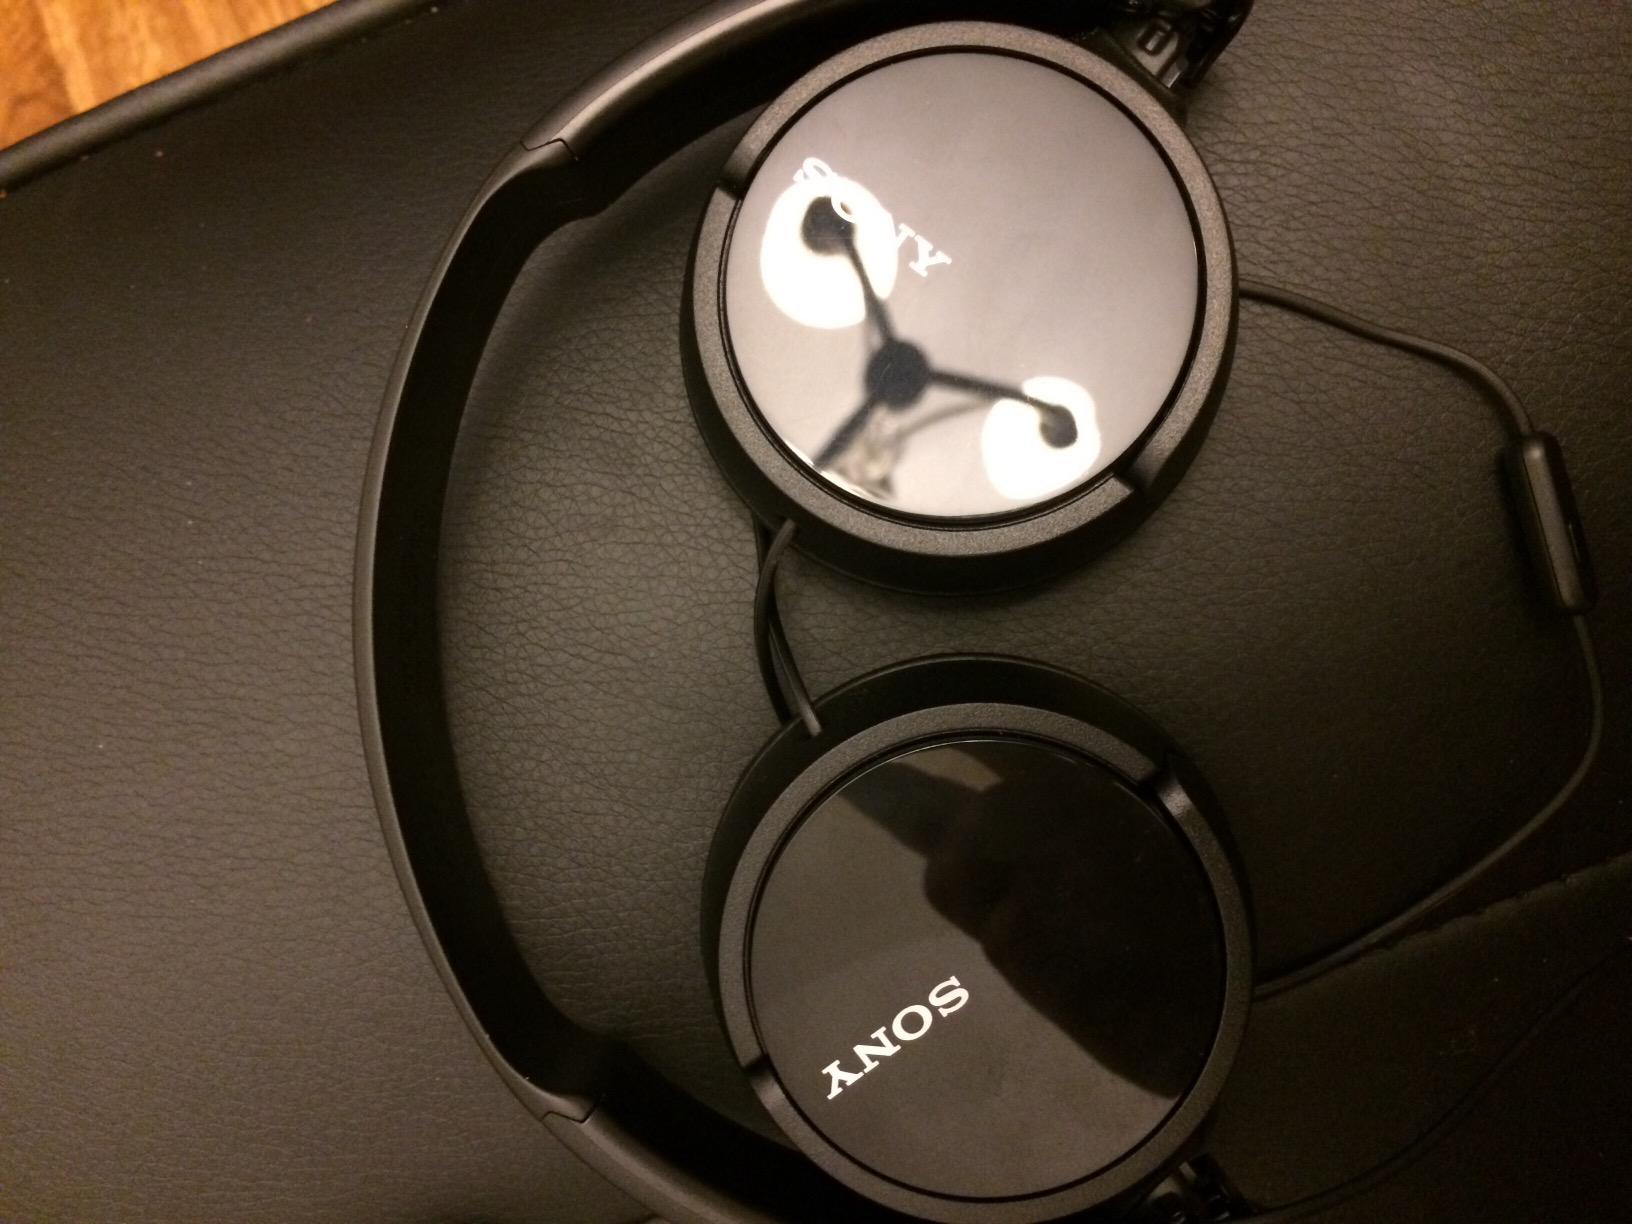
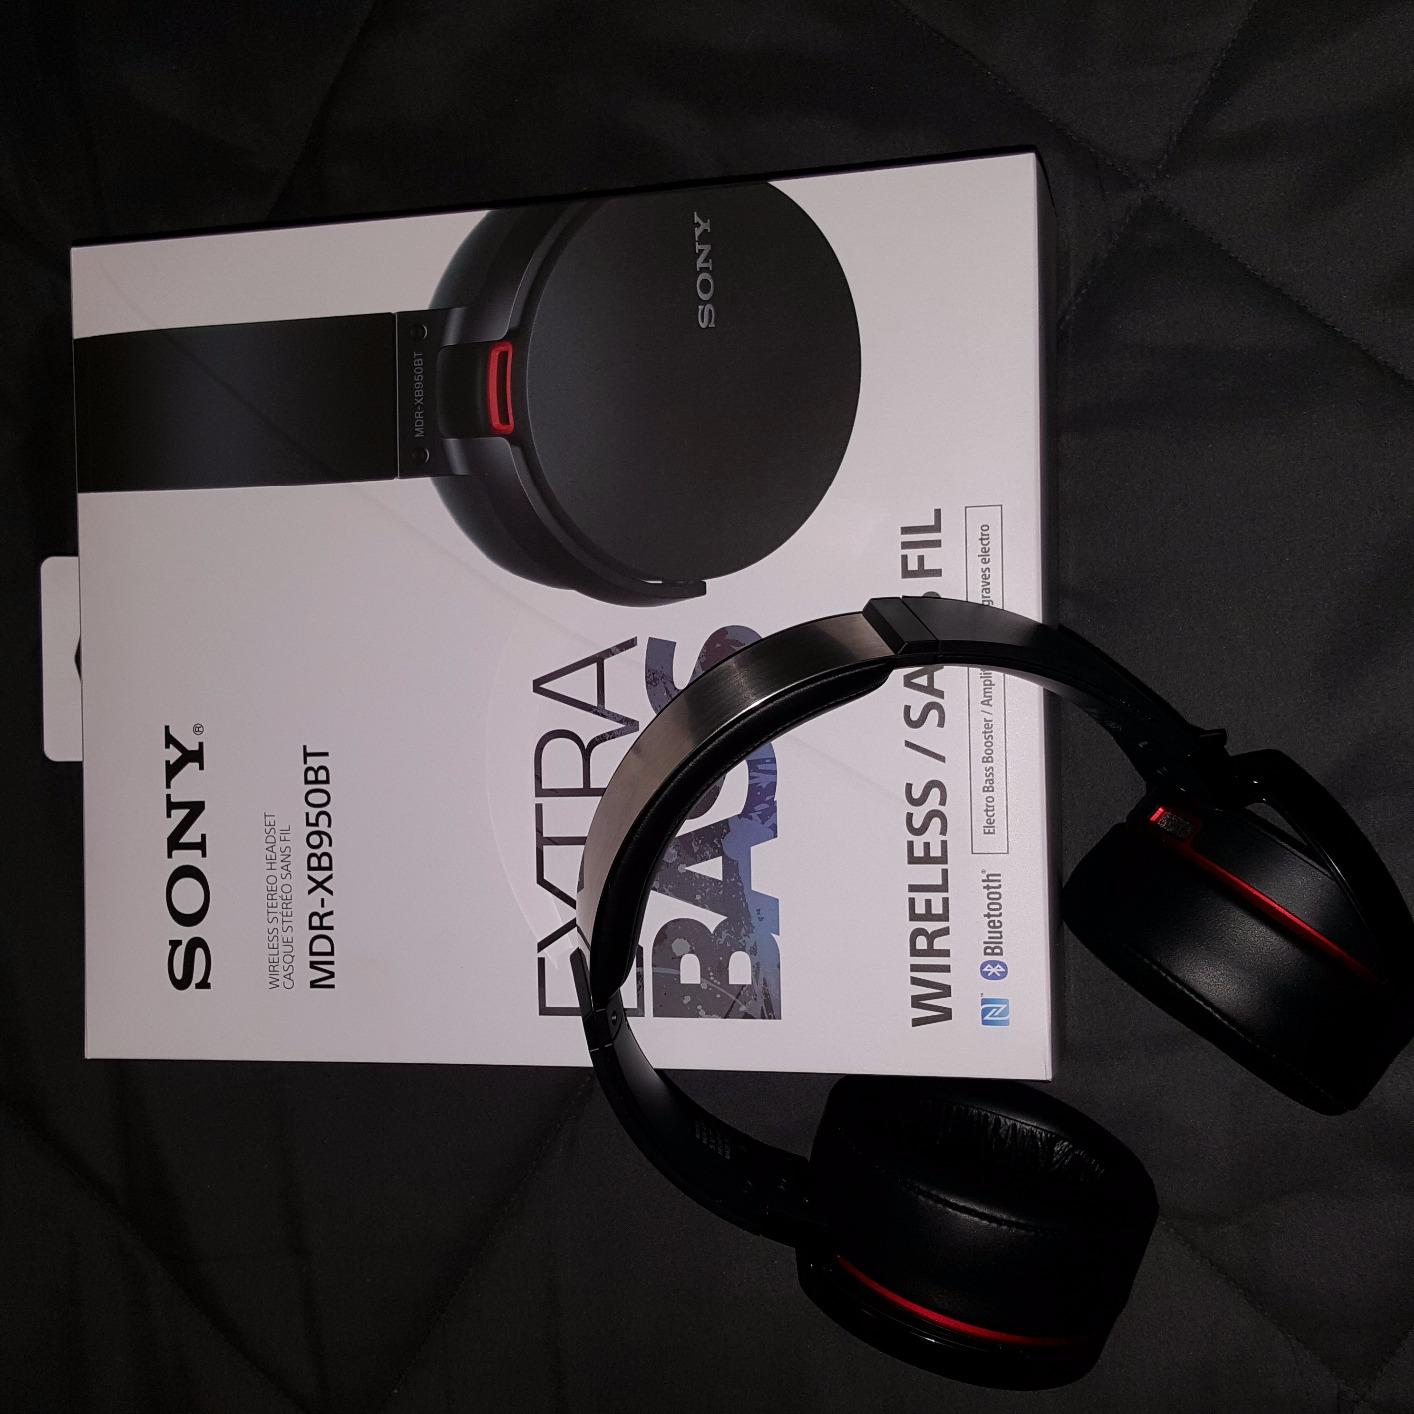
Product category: headphones
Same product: no